Jill Hennessy

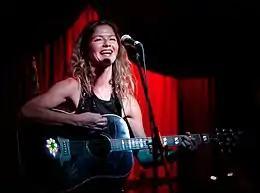
Hennessy performing in 2015

Hennessy starred in the independent crime thriller "Small Town Murder Songs" in 2010. She also appeared as a veterinarian in the HBO series "Luck", and promoted Zaxby's "Zalads" in a pair of television commercials in 2012.